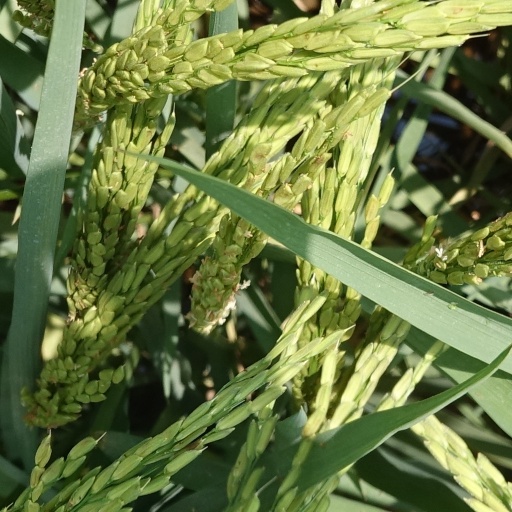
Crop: rice